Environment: real
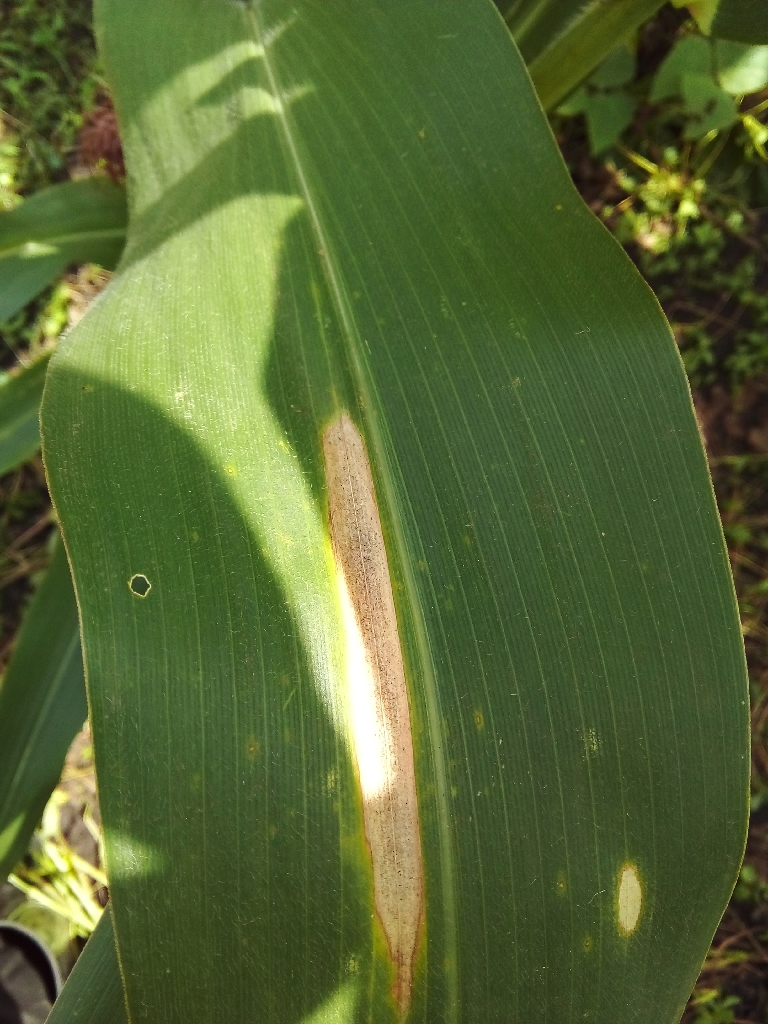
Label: northern_corn_leaf_blight